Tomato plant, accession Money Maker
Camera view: vertical (180 deg); turntable rotation: 60 degrees
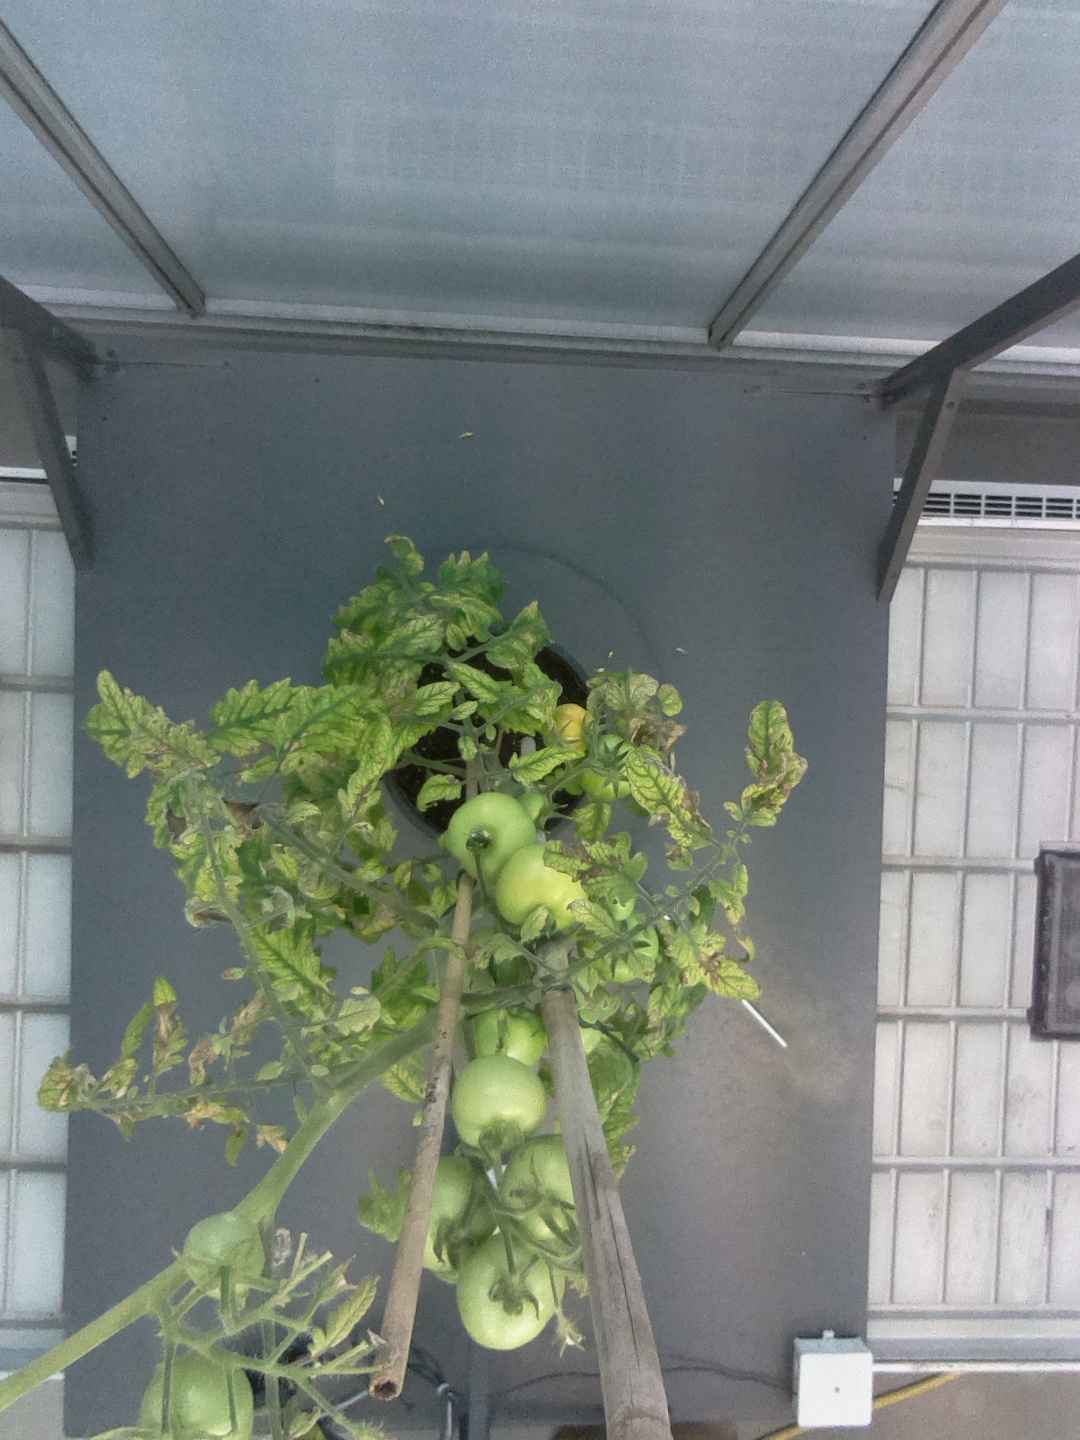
BBCH growth stage 78: 80% -90% of final fruit size